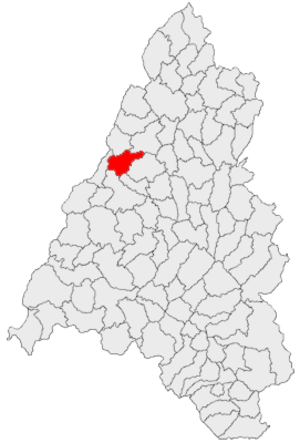
Biharia est une commune roumaine du județ de Bihor, en Transylvanie, dans la région historique de la Crișana et dans la région de développement Nord-Ouest.